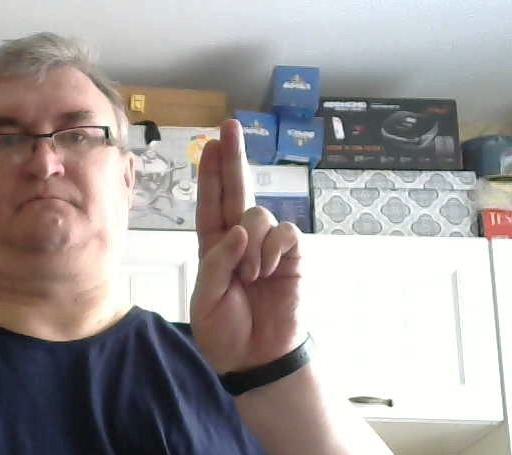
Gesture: two_up